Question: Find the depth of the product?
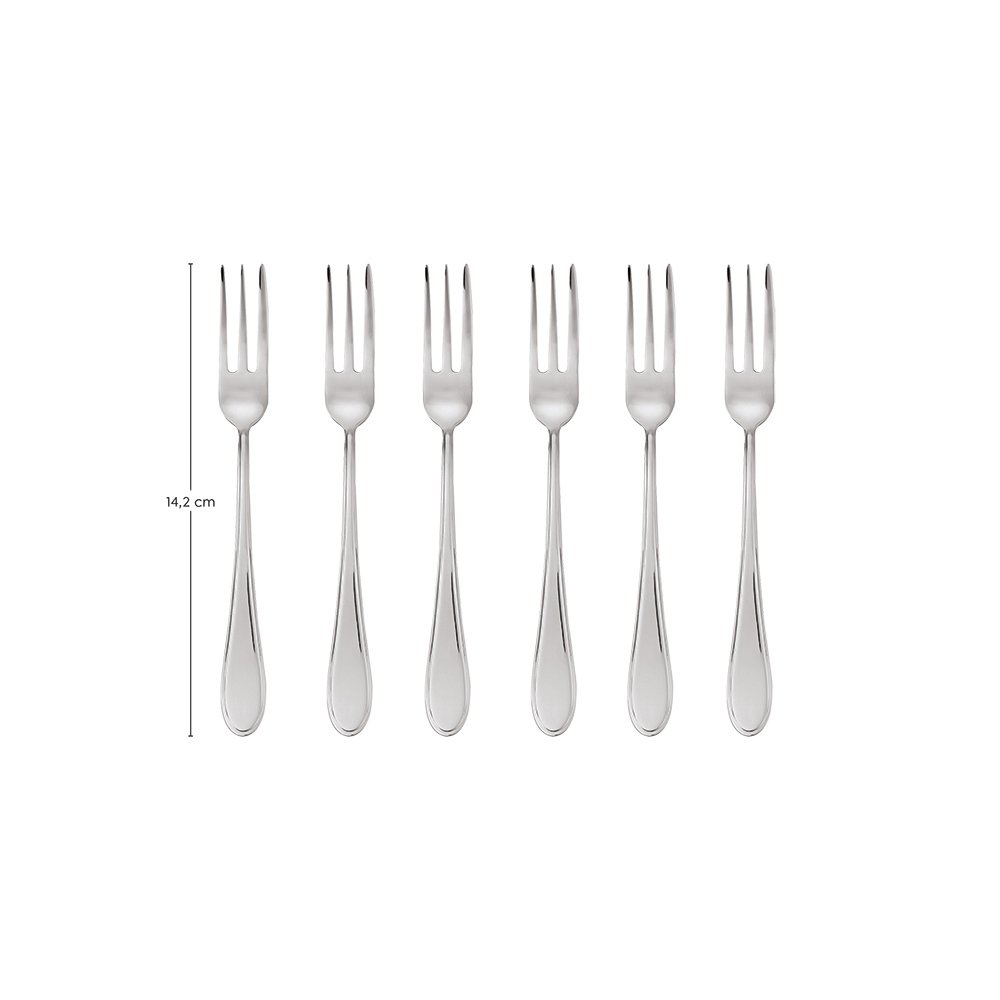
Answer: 14.2 centimetre